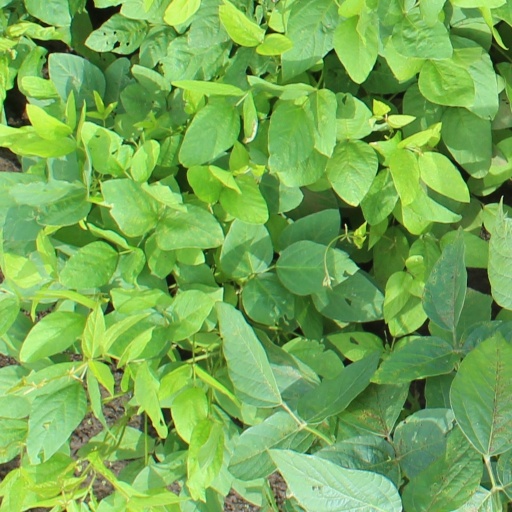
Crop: soybean